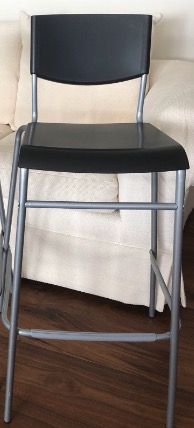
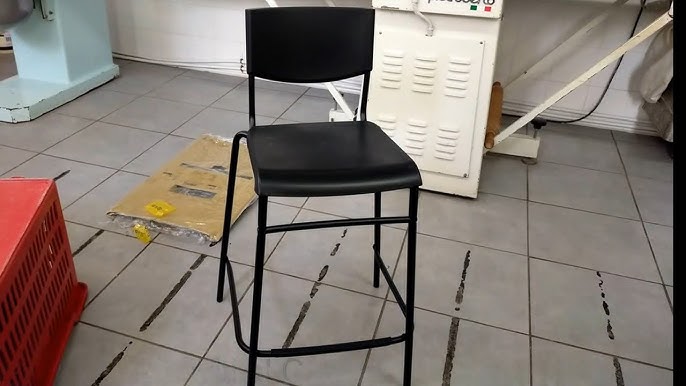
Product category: stool
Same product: no